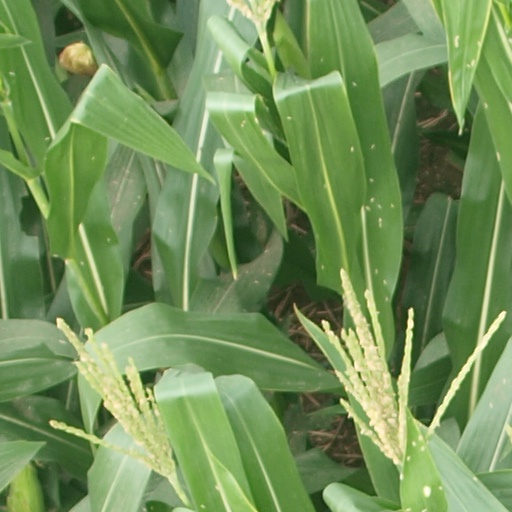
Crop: maize; corn